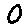
Label: 0